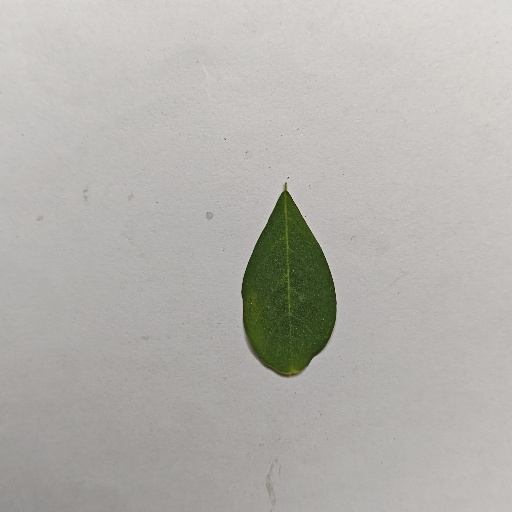
Species: Sojina
Leaf condition: Healthy Leaf